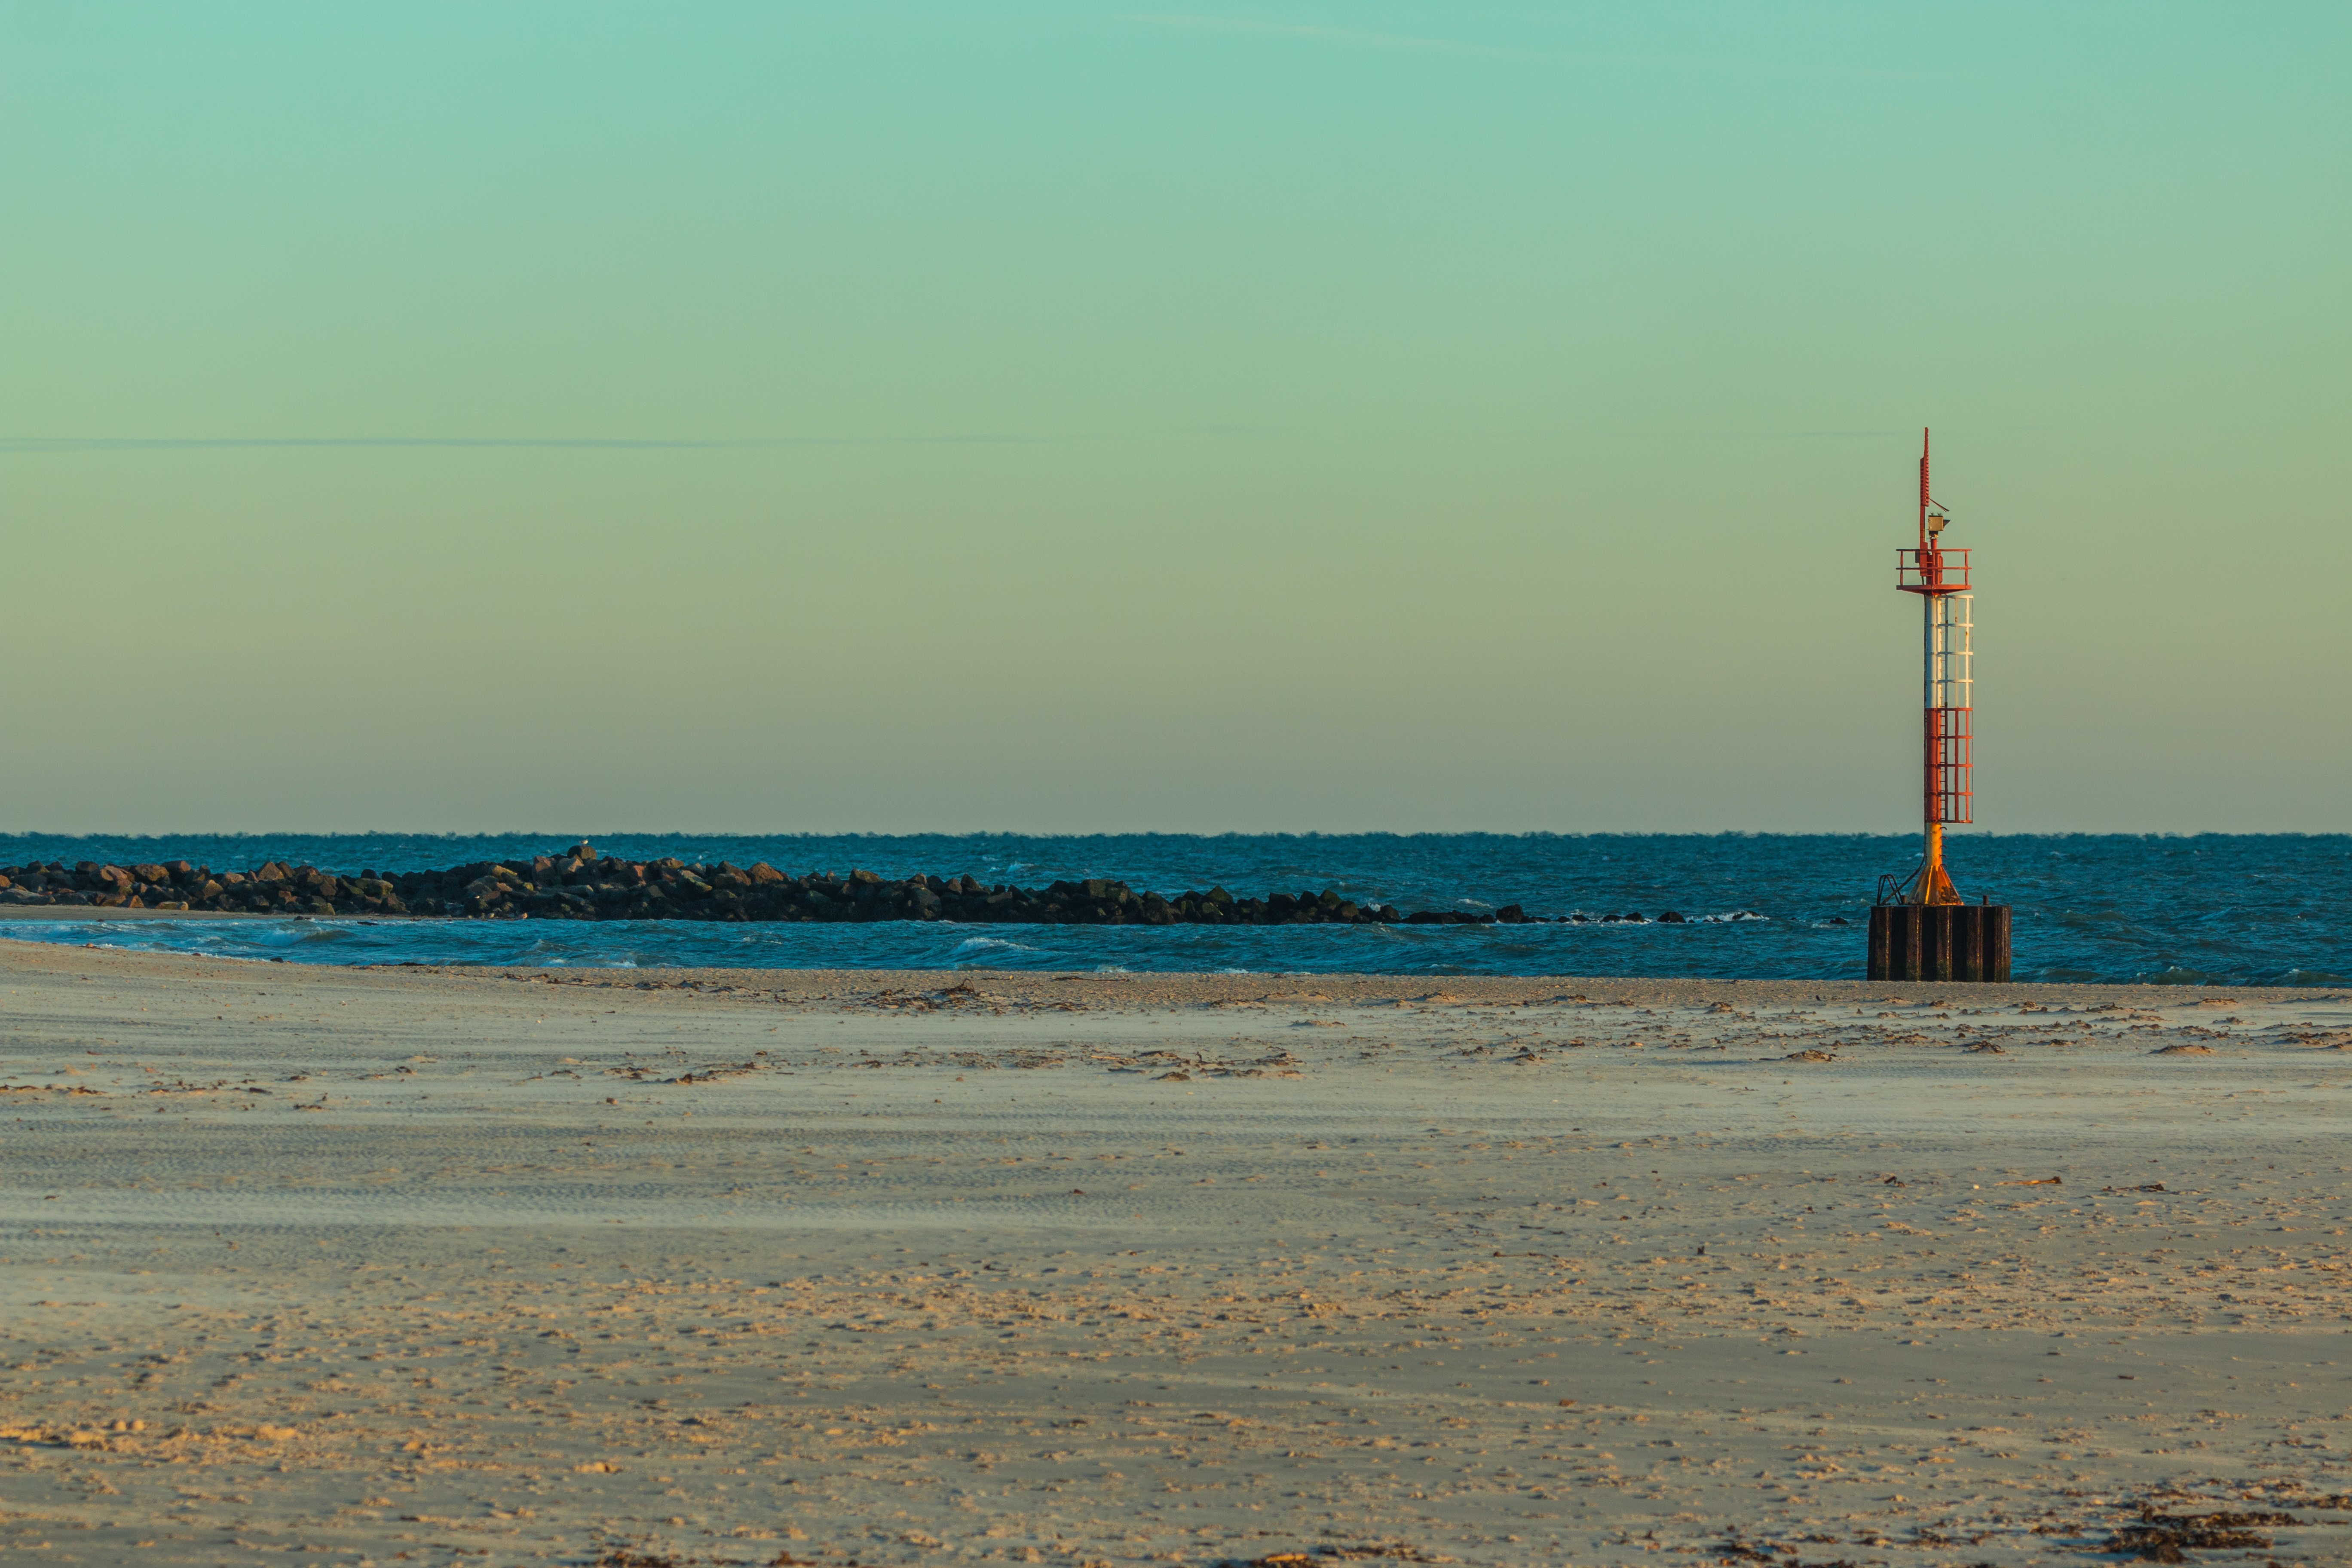
beach, sea, coast, water, sand, ocean, horizon, sky, dune, shore, wave, evening, calm, body of water, north sea, observation tower, helgoland, sea island, wind wave, coastal and oceanic landforms